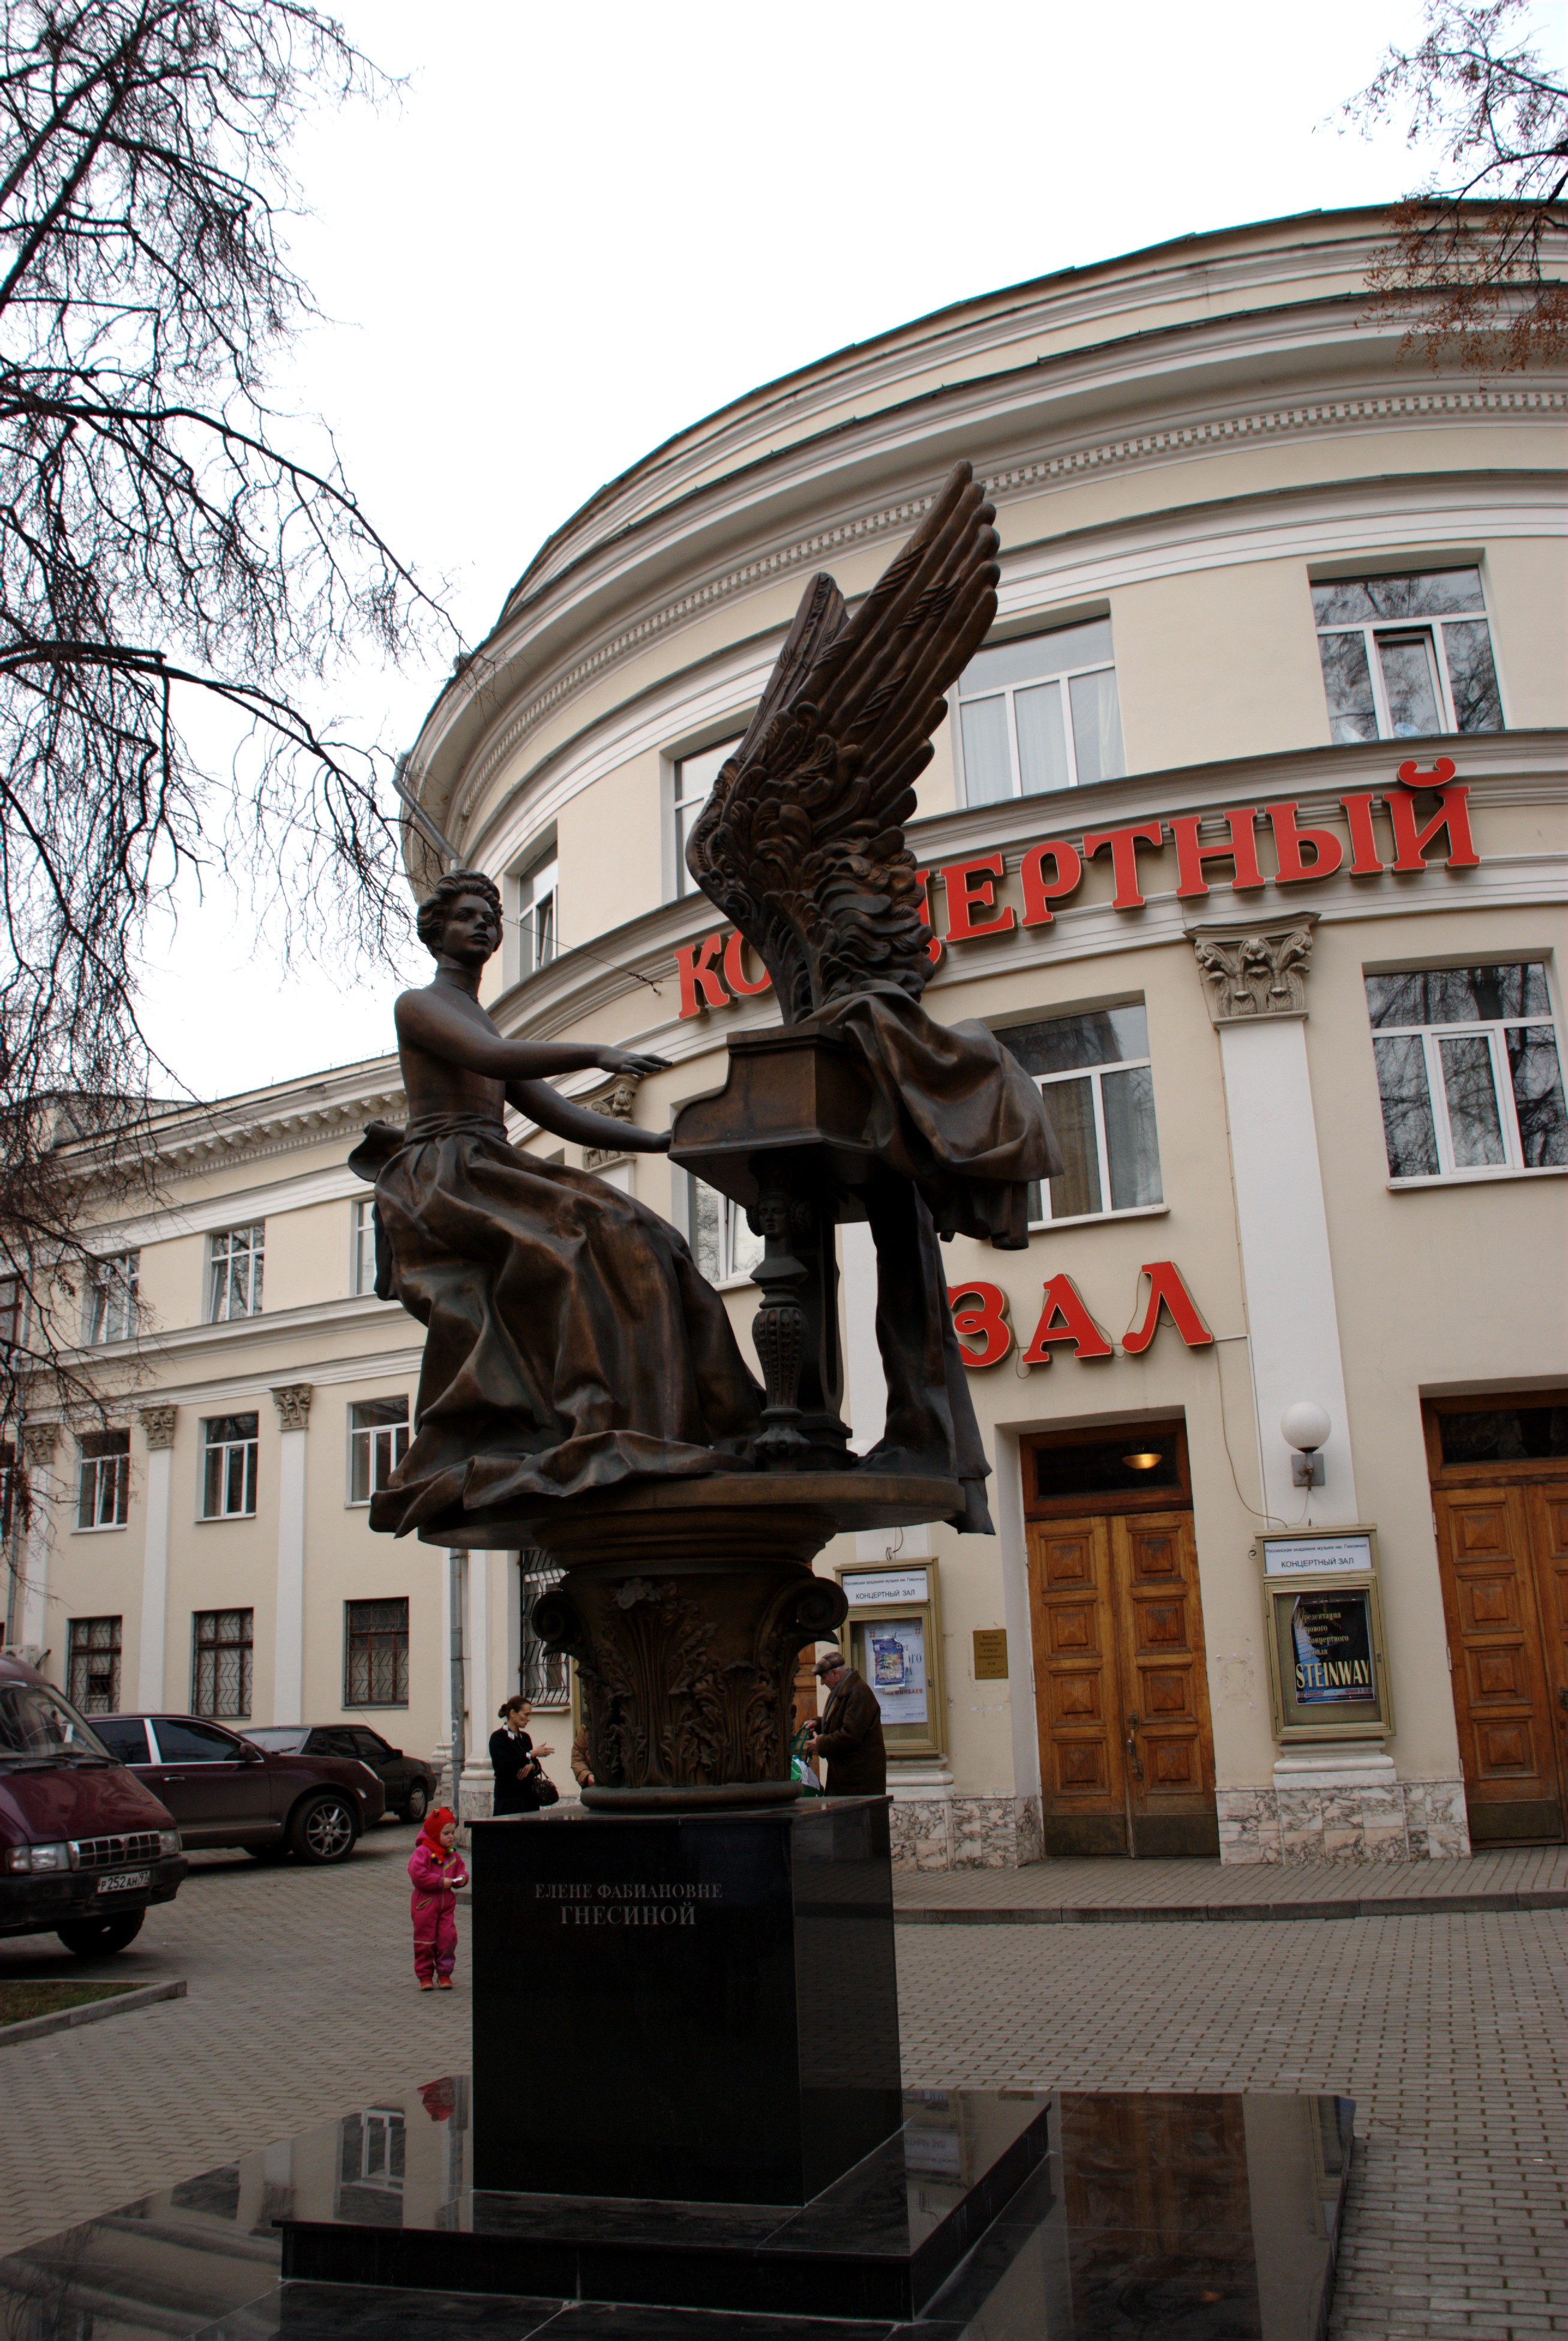
architecture, city, monument, cityscape, statue, landmark, facade, nikon, sculpture, art, moscow, tourist attraction, russia, d80, cityscapes, moskau, nikond80, moscou